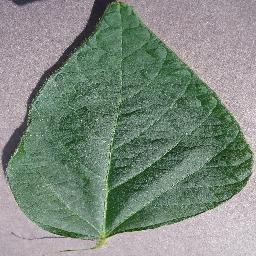
Label: Soybean___healthy